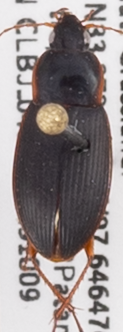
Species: Calathus opaculus
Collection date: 2019-10-09
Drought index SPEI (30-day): -1.69
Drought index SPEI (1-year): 0.8
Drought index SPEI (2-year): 0.272